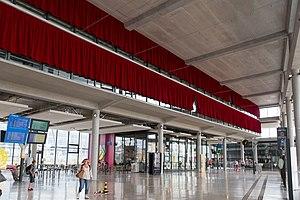
Hall Belcier de la gare de Bordeaux
La gare de Bordeaux-Saint-Jean, dite gare Saint-Jean à Bordeaux, est la plus grande gare ferroviaire de la région Nouvelle-Aquitaine, à 2 h 4 min de Paris, par l'utilisation de la LGV Sud Europe Atlantique.